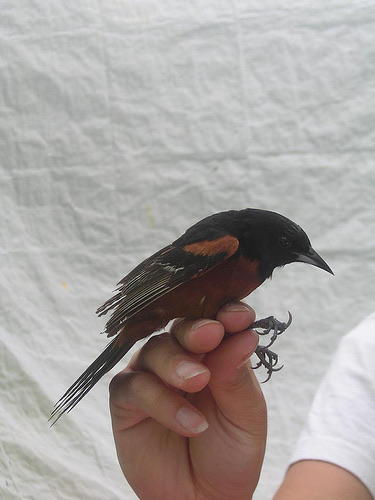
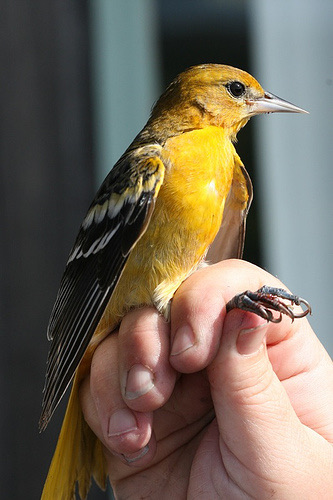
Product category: misc
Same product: yes